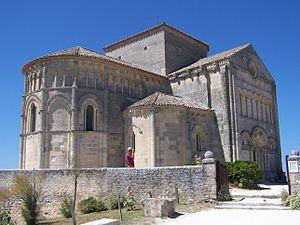
Église de Talmont-sur-Gironde (Charente-Maritime, France)
L'église Sainte-Radegonde est une église paroissiale catholique située à Talmont-sur-Gironde, dans le département français de la Charente-Maritime et la région Nouvelle-Aquitaine.